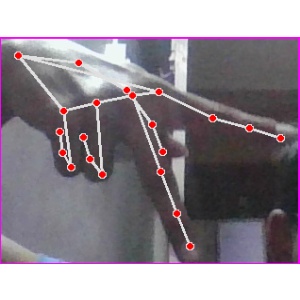
अक्षर: प